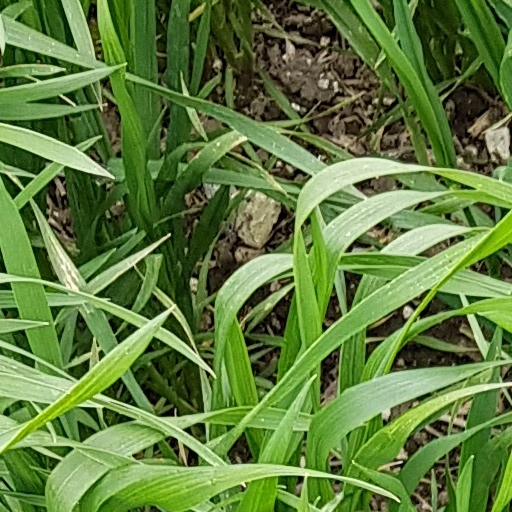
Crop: wheat